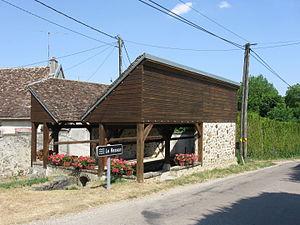
Le ruisseau le Resson et le lavoir de Resson. (Commune de la Saulsotte, Aube, région Champagne-Ardenne).
Le Resson est une rivière française qui coule dans les départements de l'Aube et de Seine-et-Marne, dans les deux régions Grand Est et Île-de-France. C'est un affluent droit direct de la Seine.
La Saulsotte est une commune française, située dans le département de l'Aube en région Grand Est.